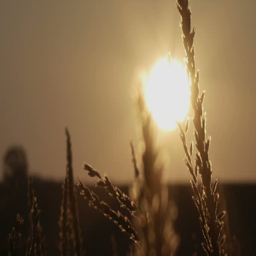
sunrise on beautiful morning meadow .